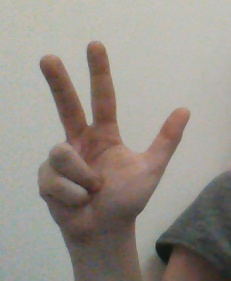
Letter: al